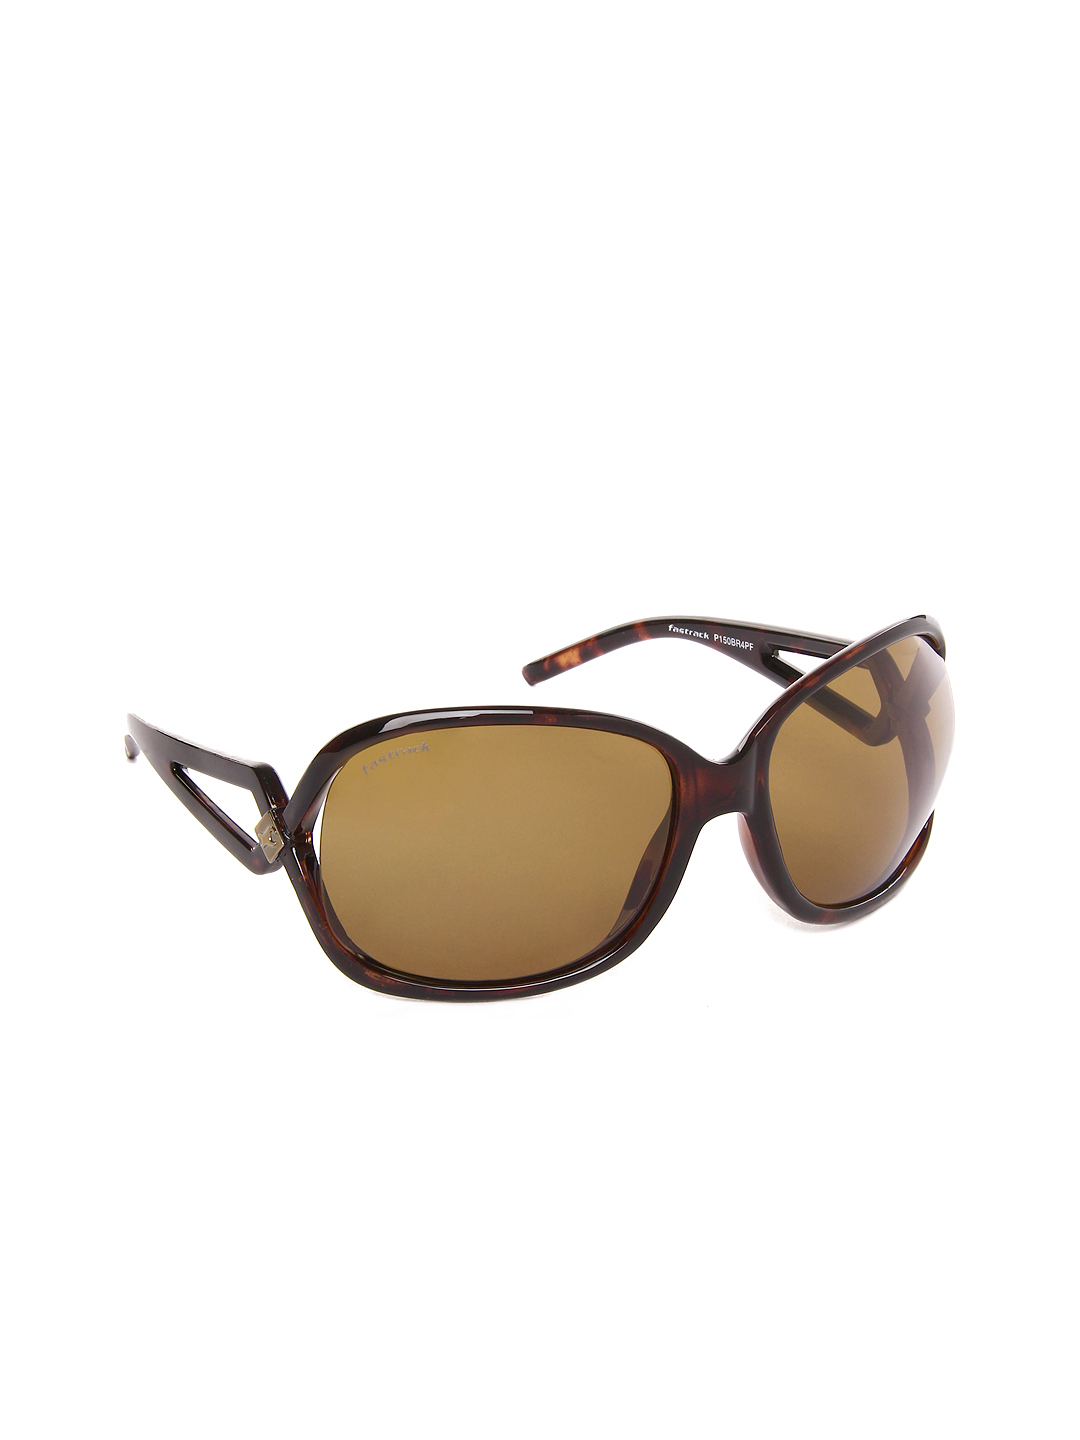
Fastrack Women FT Girl Polarised Sunglasses P150BR4PF
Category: Accessories / Eyewear / Sunglasses
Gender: Women
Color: Brown
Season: Winter 2016
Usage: Casual